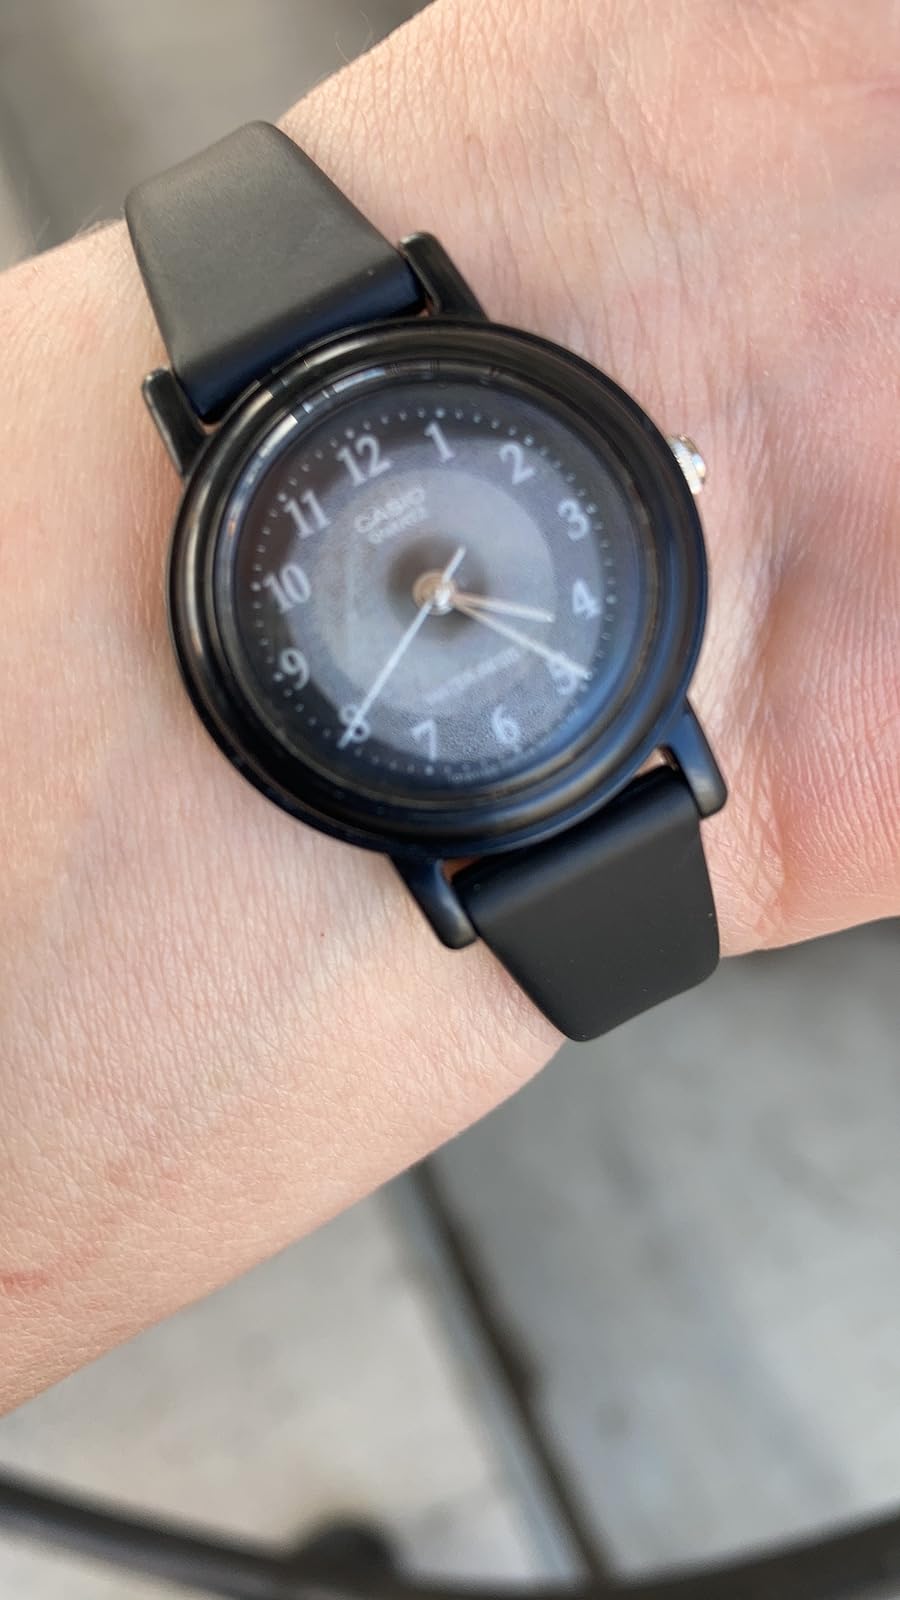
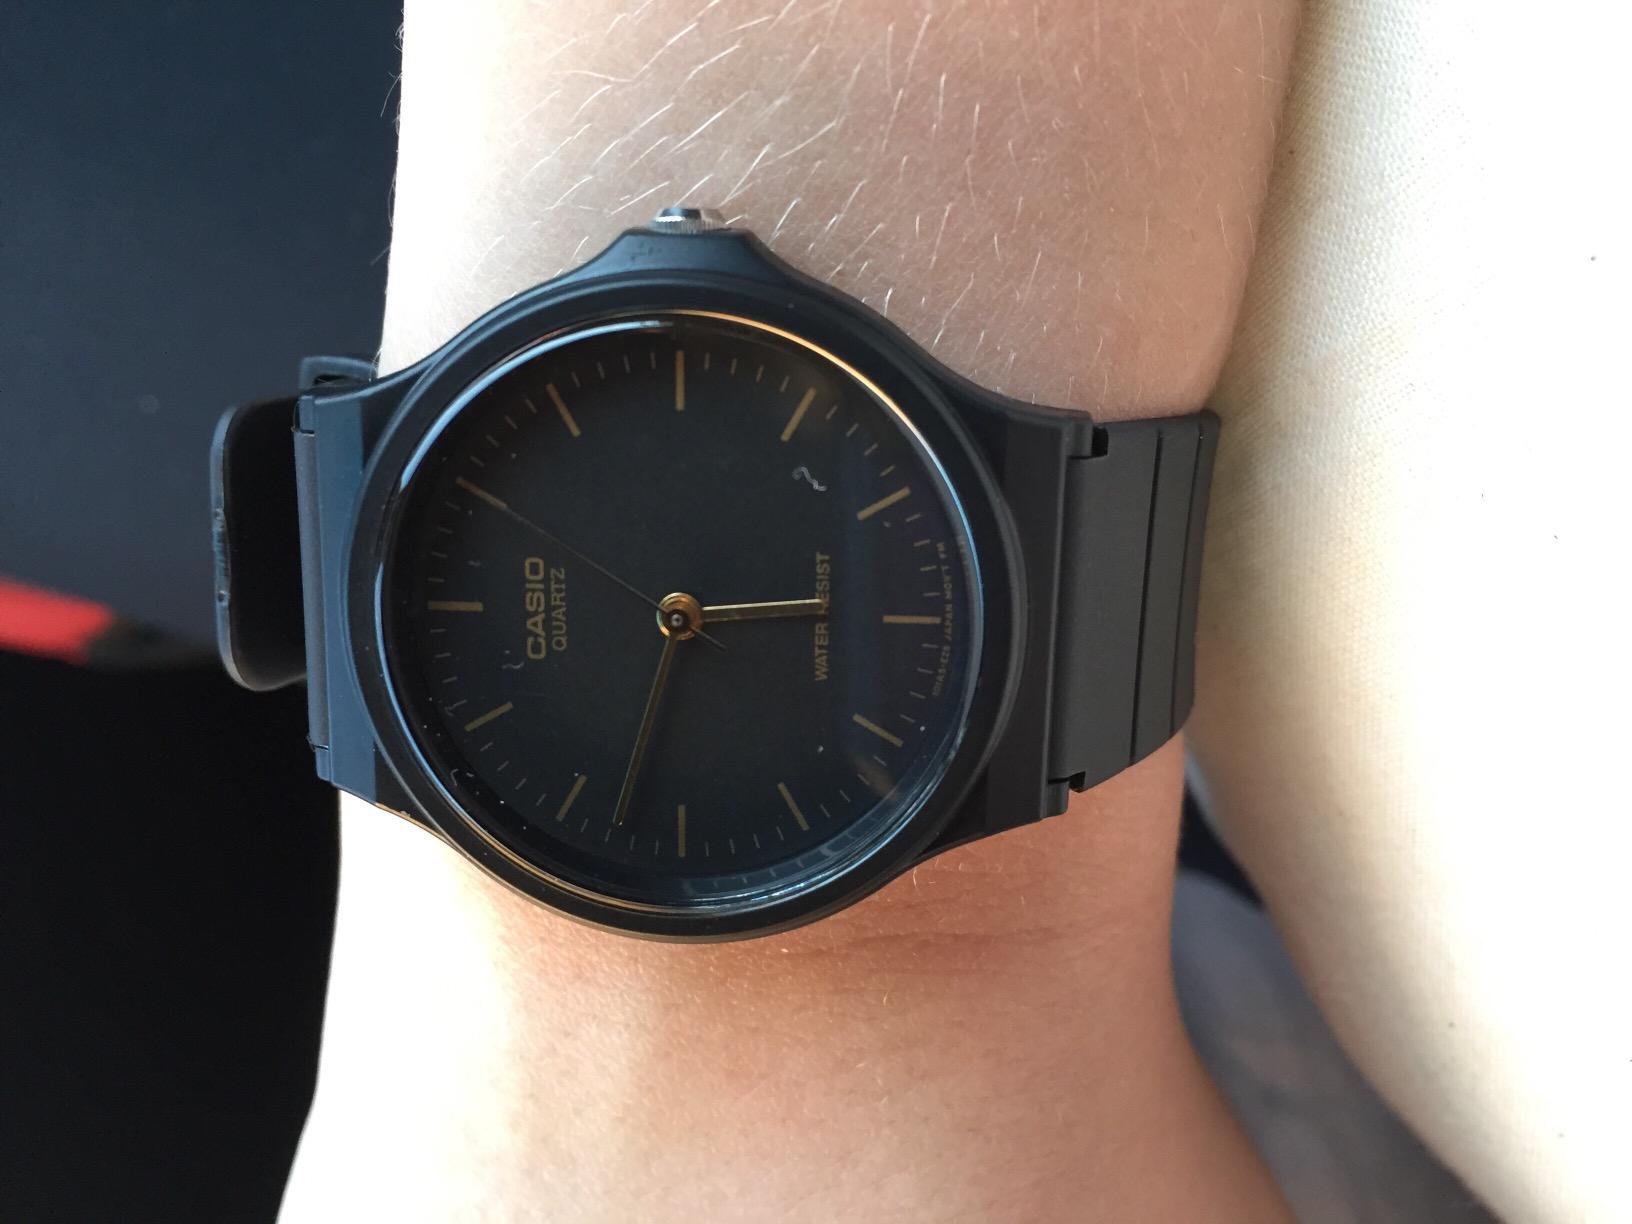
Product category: accessories_watch
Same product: no